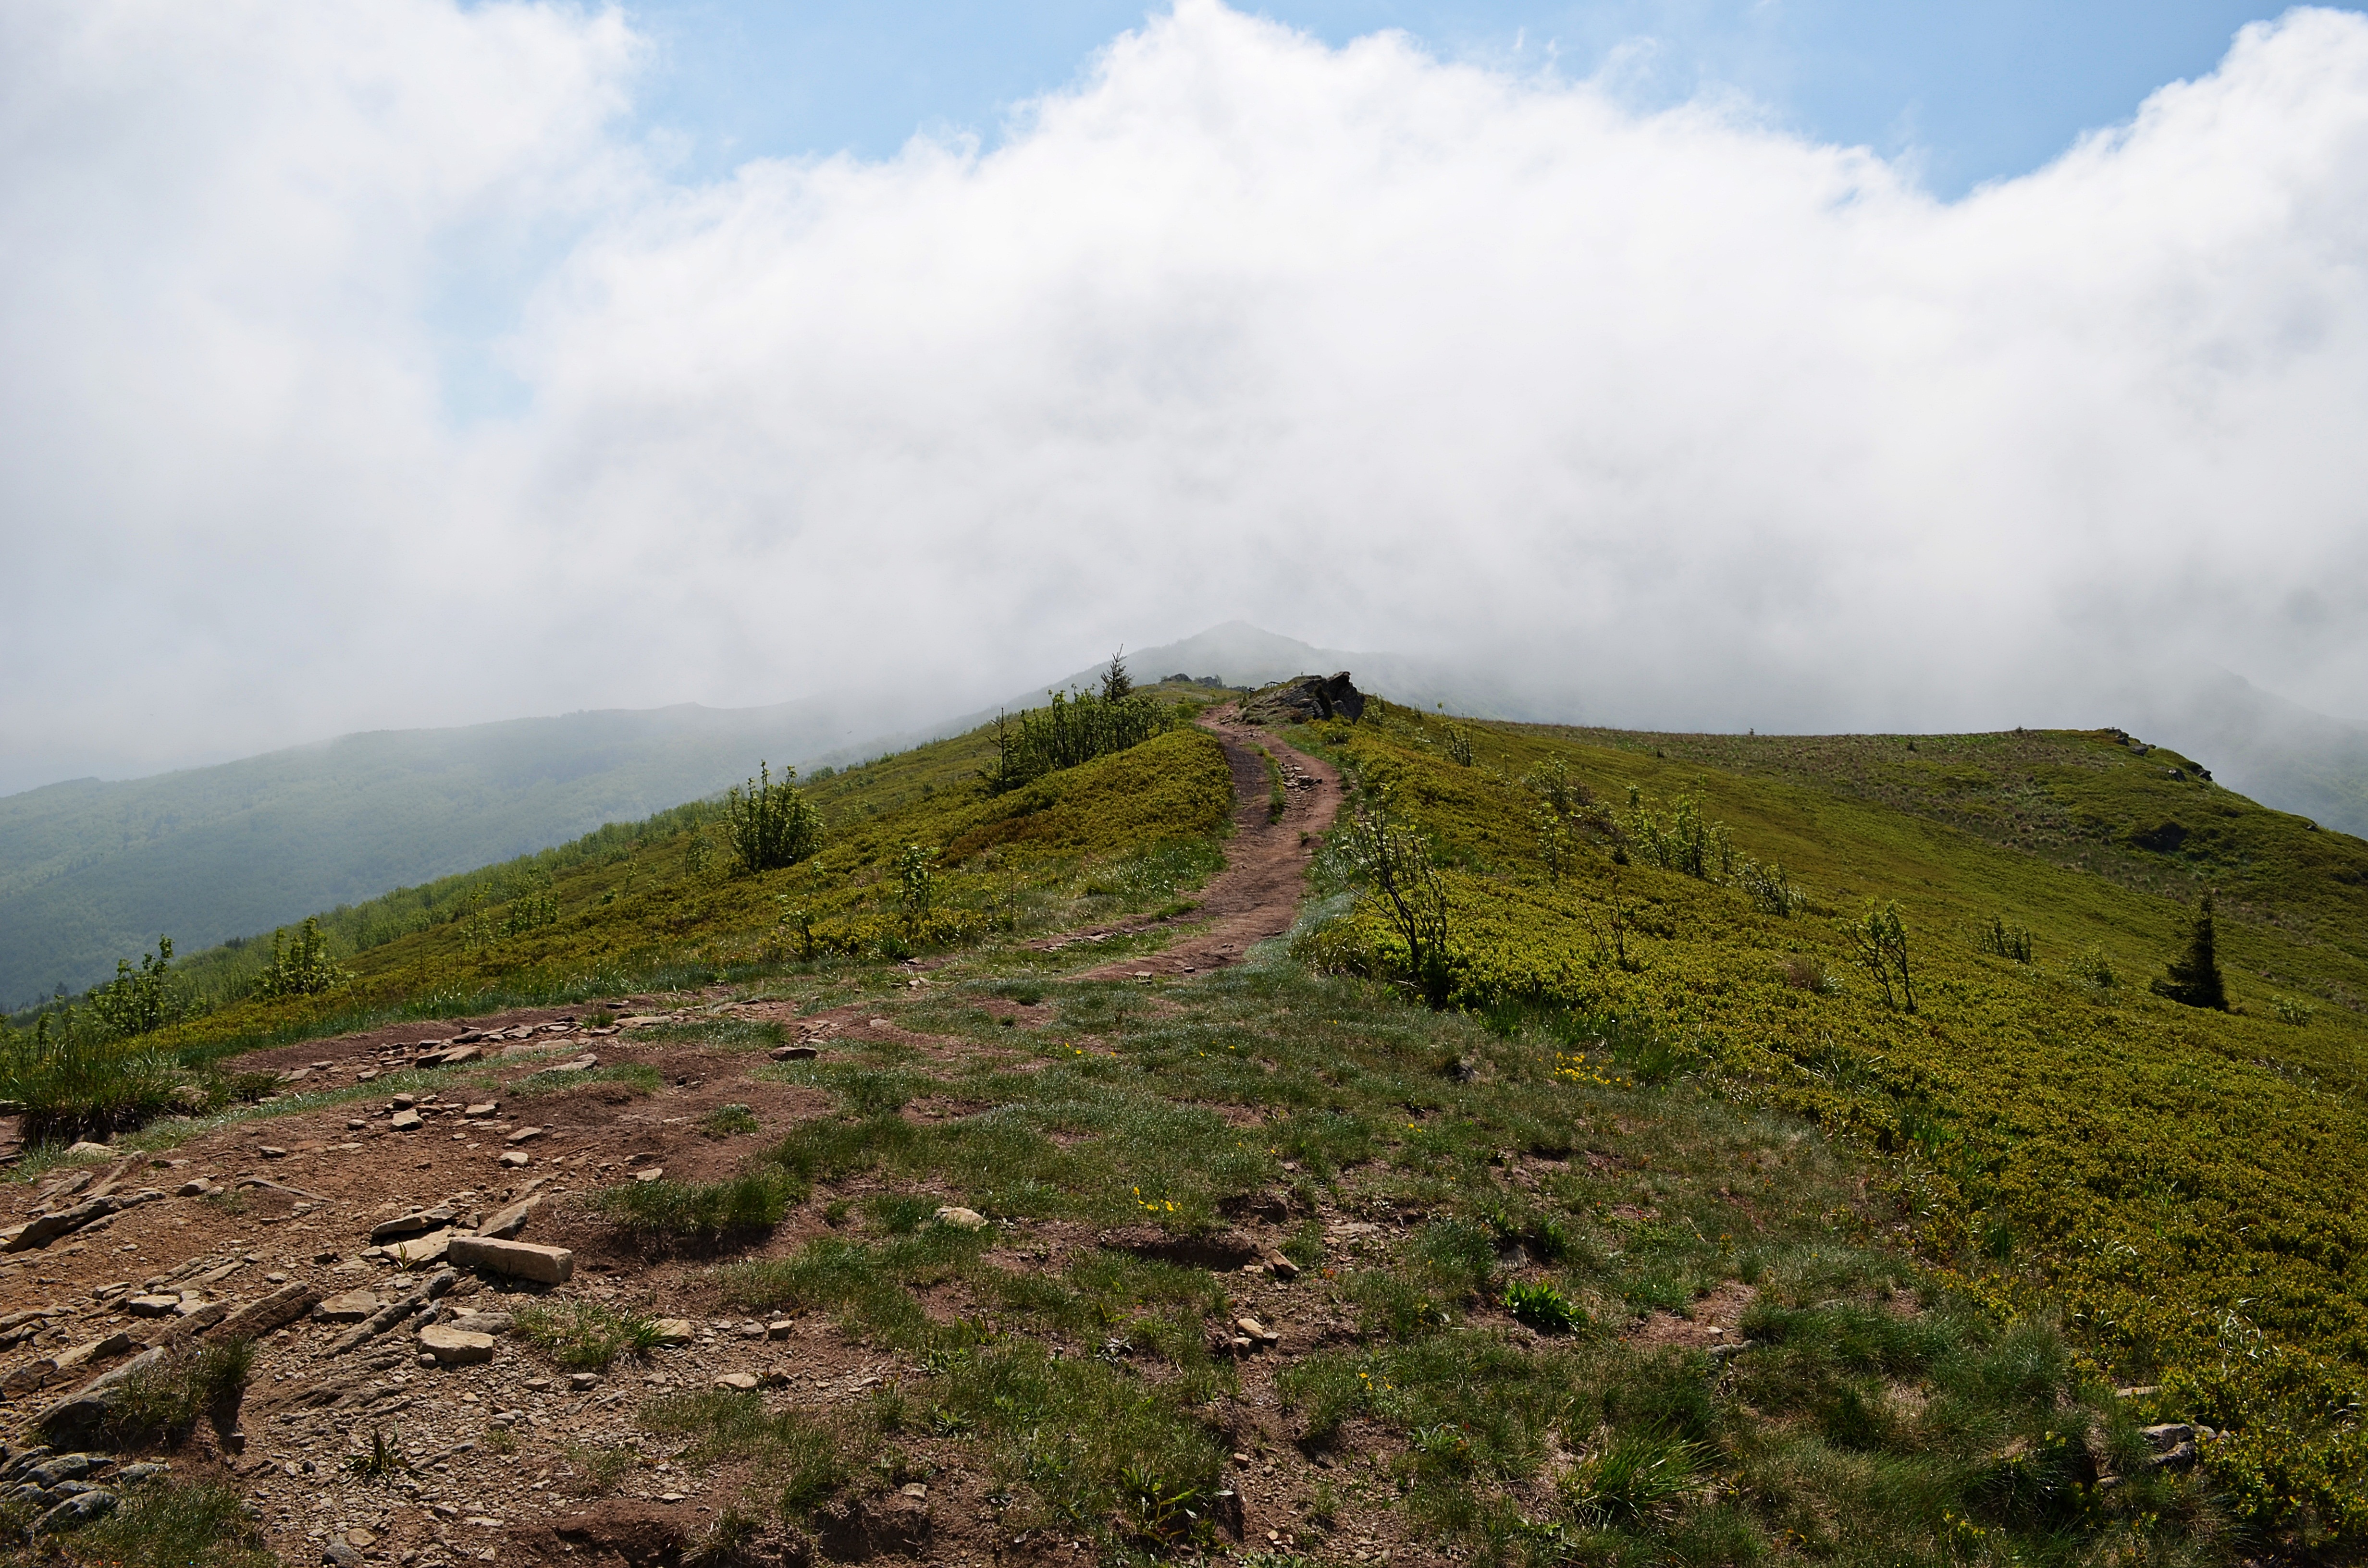
landscape, nature, wilderness, walking, mountain, cloud, hiking, trail, meadow, hill, adventure, view, mountain range, panorama, travel, recreation, cliff, green, scenery, holiday, colorful, tourism, highland, terrain, ridge, summit, top view, sunny, clouds, tour, geology, holidays, mountains, vegetation, poland, plateau, beauty, fell, time of year, ecosystem, wandering, forest road, tops, the silence, on the trail, peace of mind, the path, hiking trail, hiking trails, sunny day, landform, mountain trekking, mountain hiking, the beauty of the mountains, bieszczady, mountain pass, the horizon, beech berdo, outdoor recreation, geographical feature, mountainous landforms, geological phenomenon